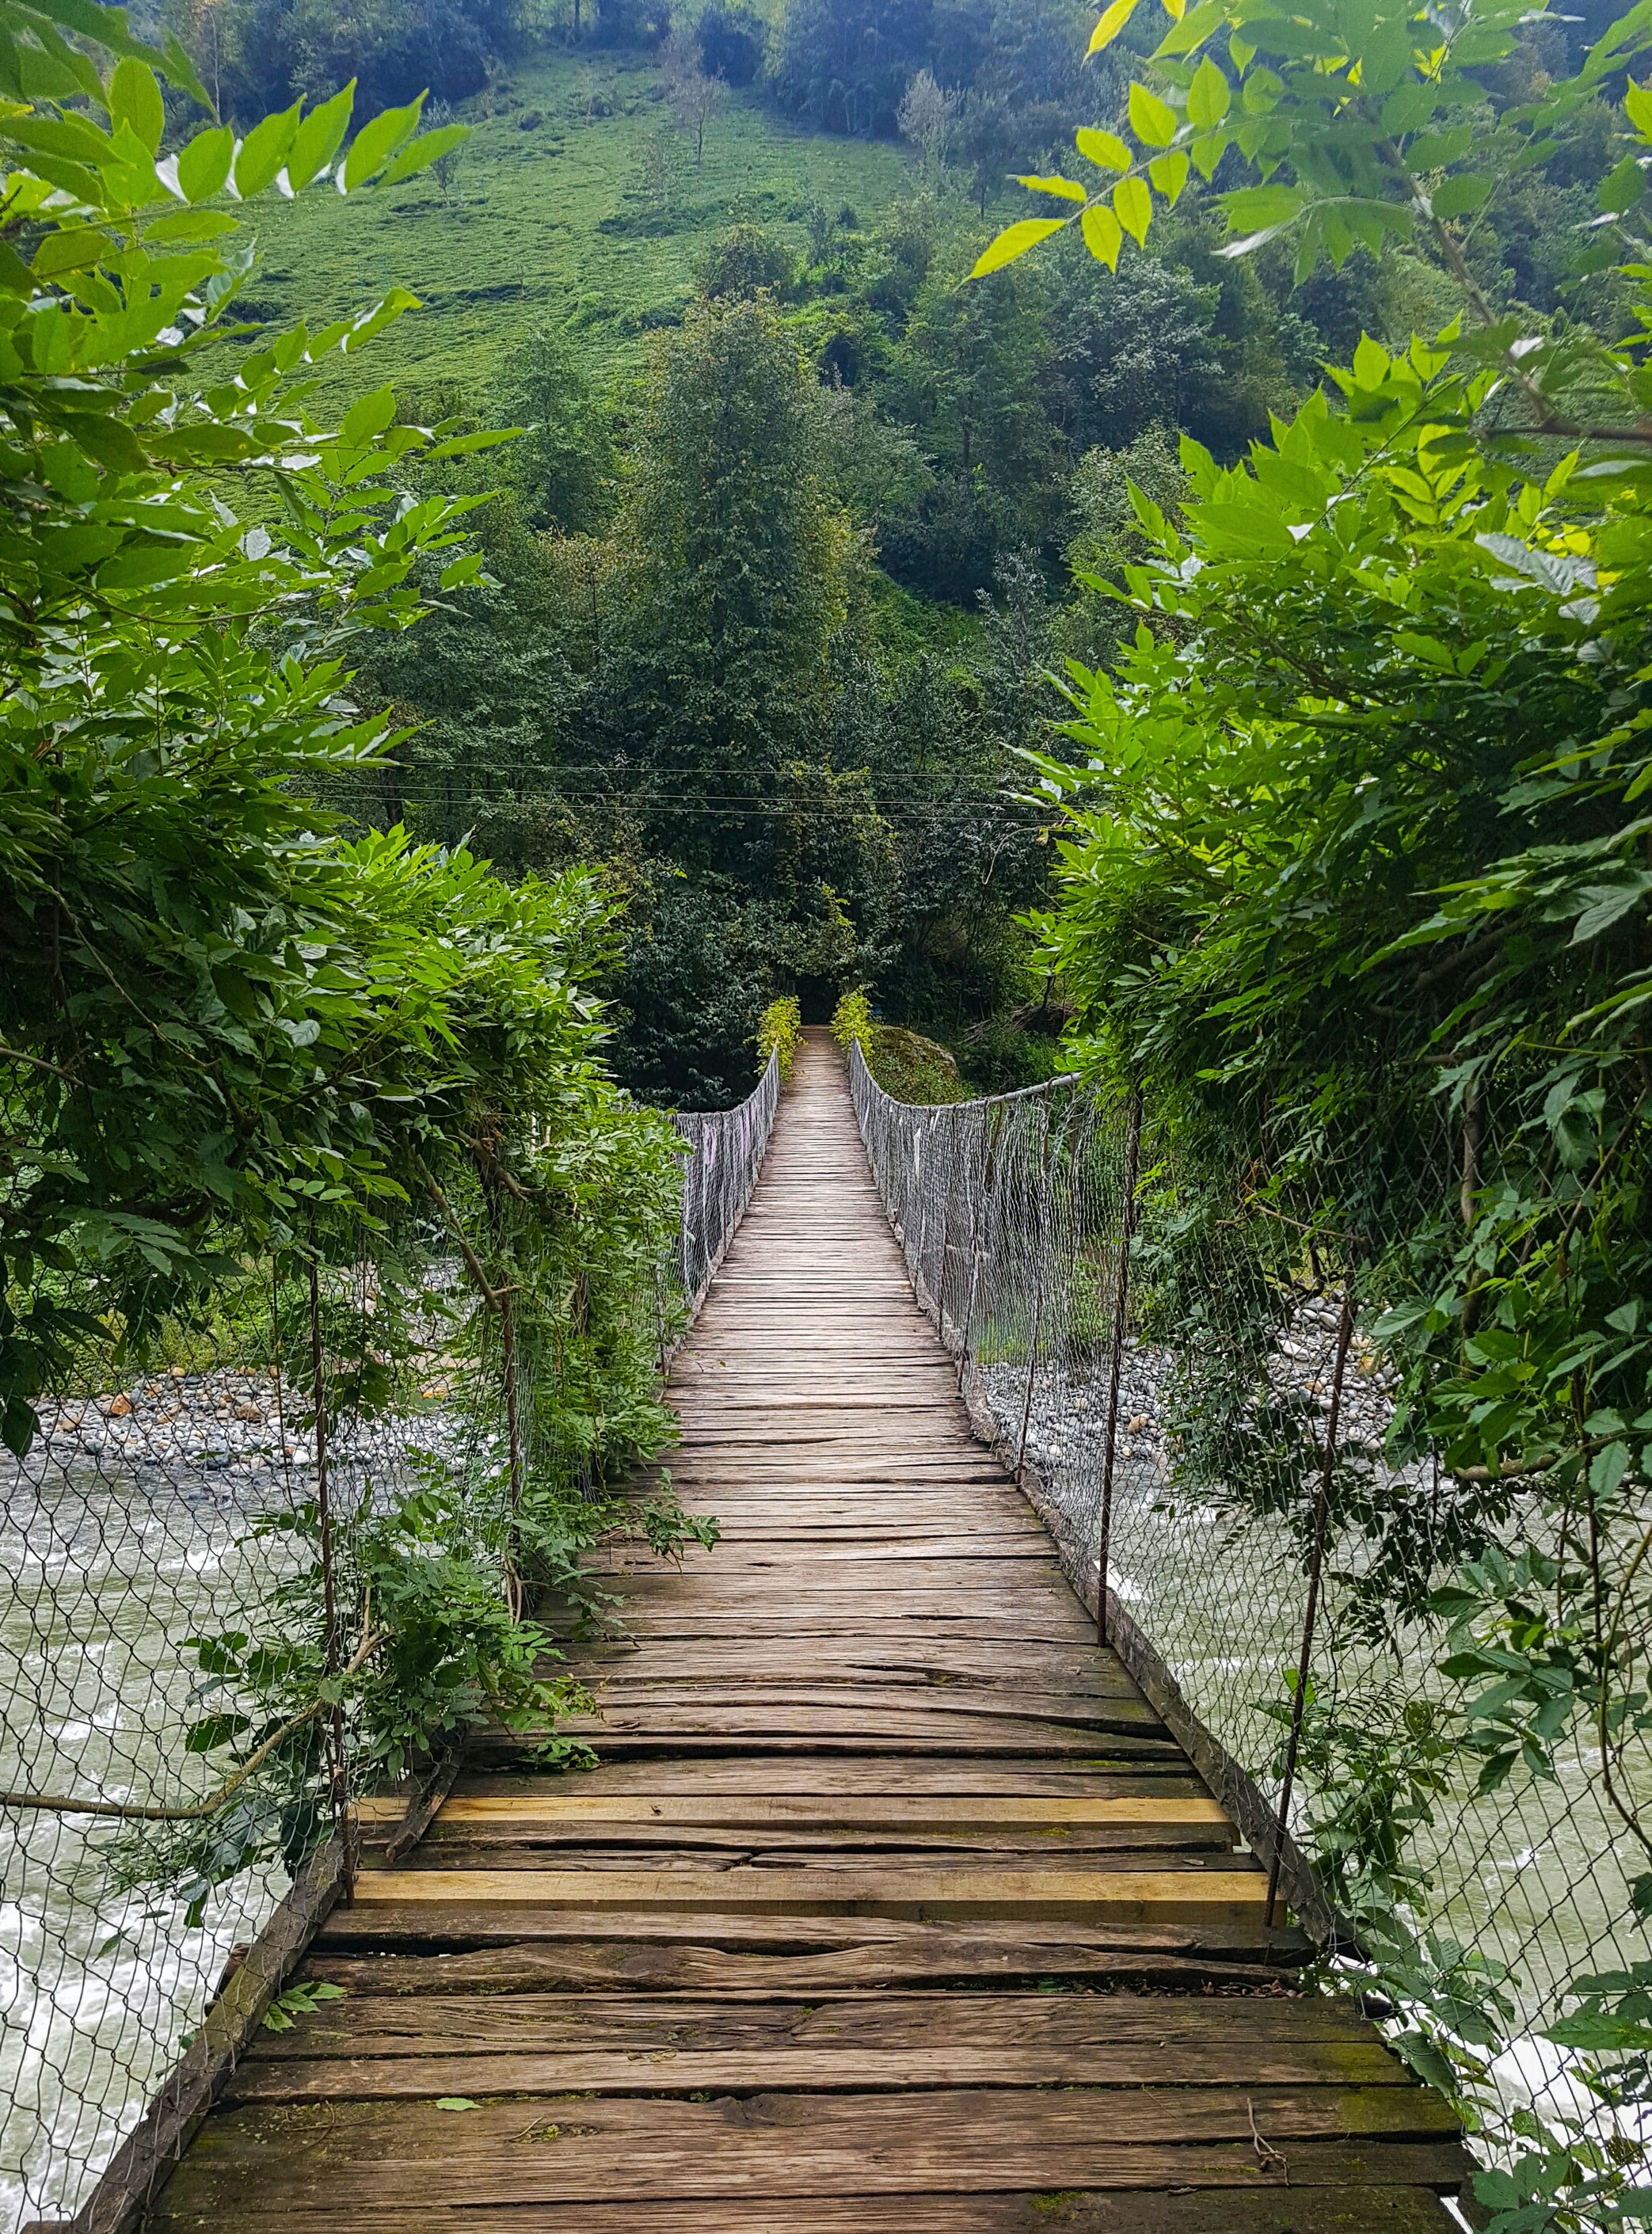
tree, nature, forest, trail, bridge, sunlight, leaf, flower, river, walkway, stream, green, jungle, autumn, park, botany, garden, rainforest, woodland, habitat, natural environment, nonbuilding structure